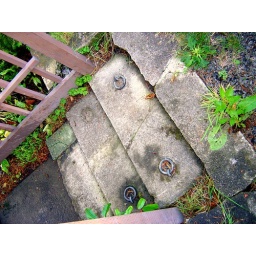
here near the street in front of the door house